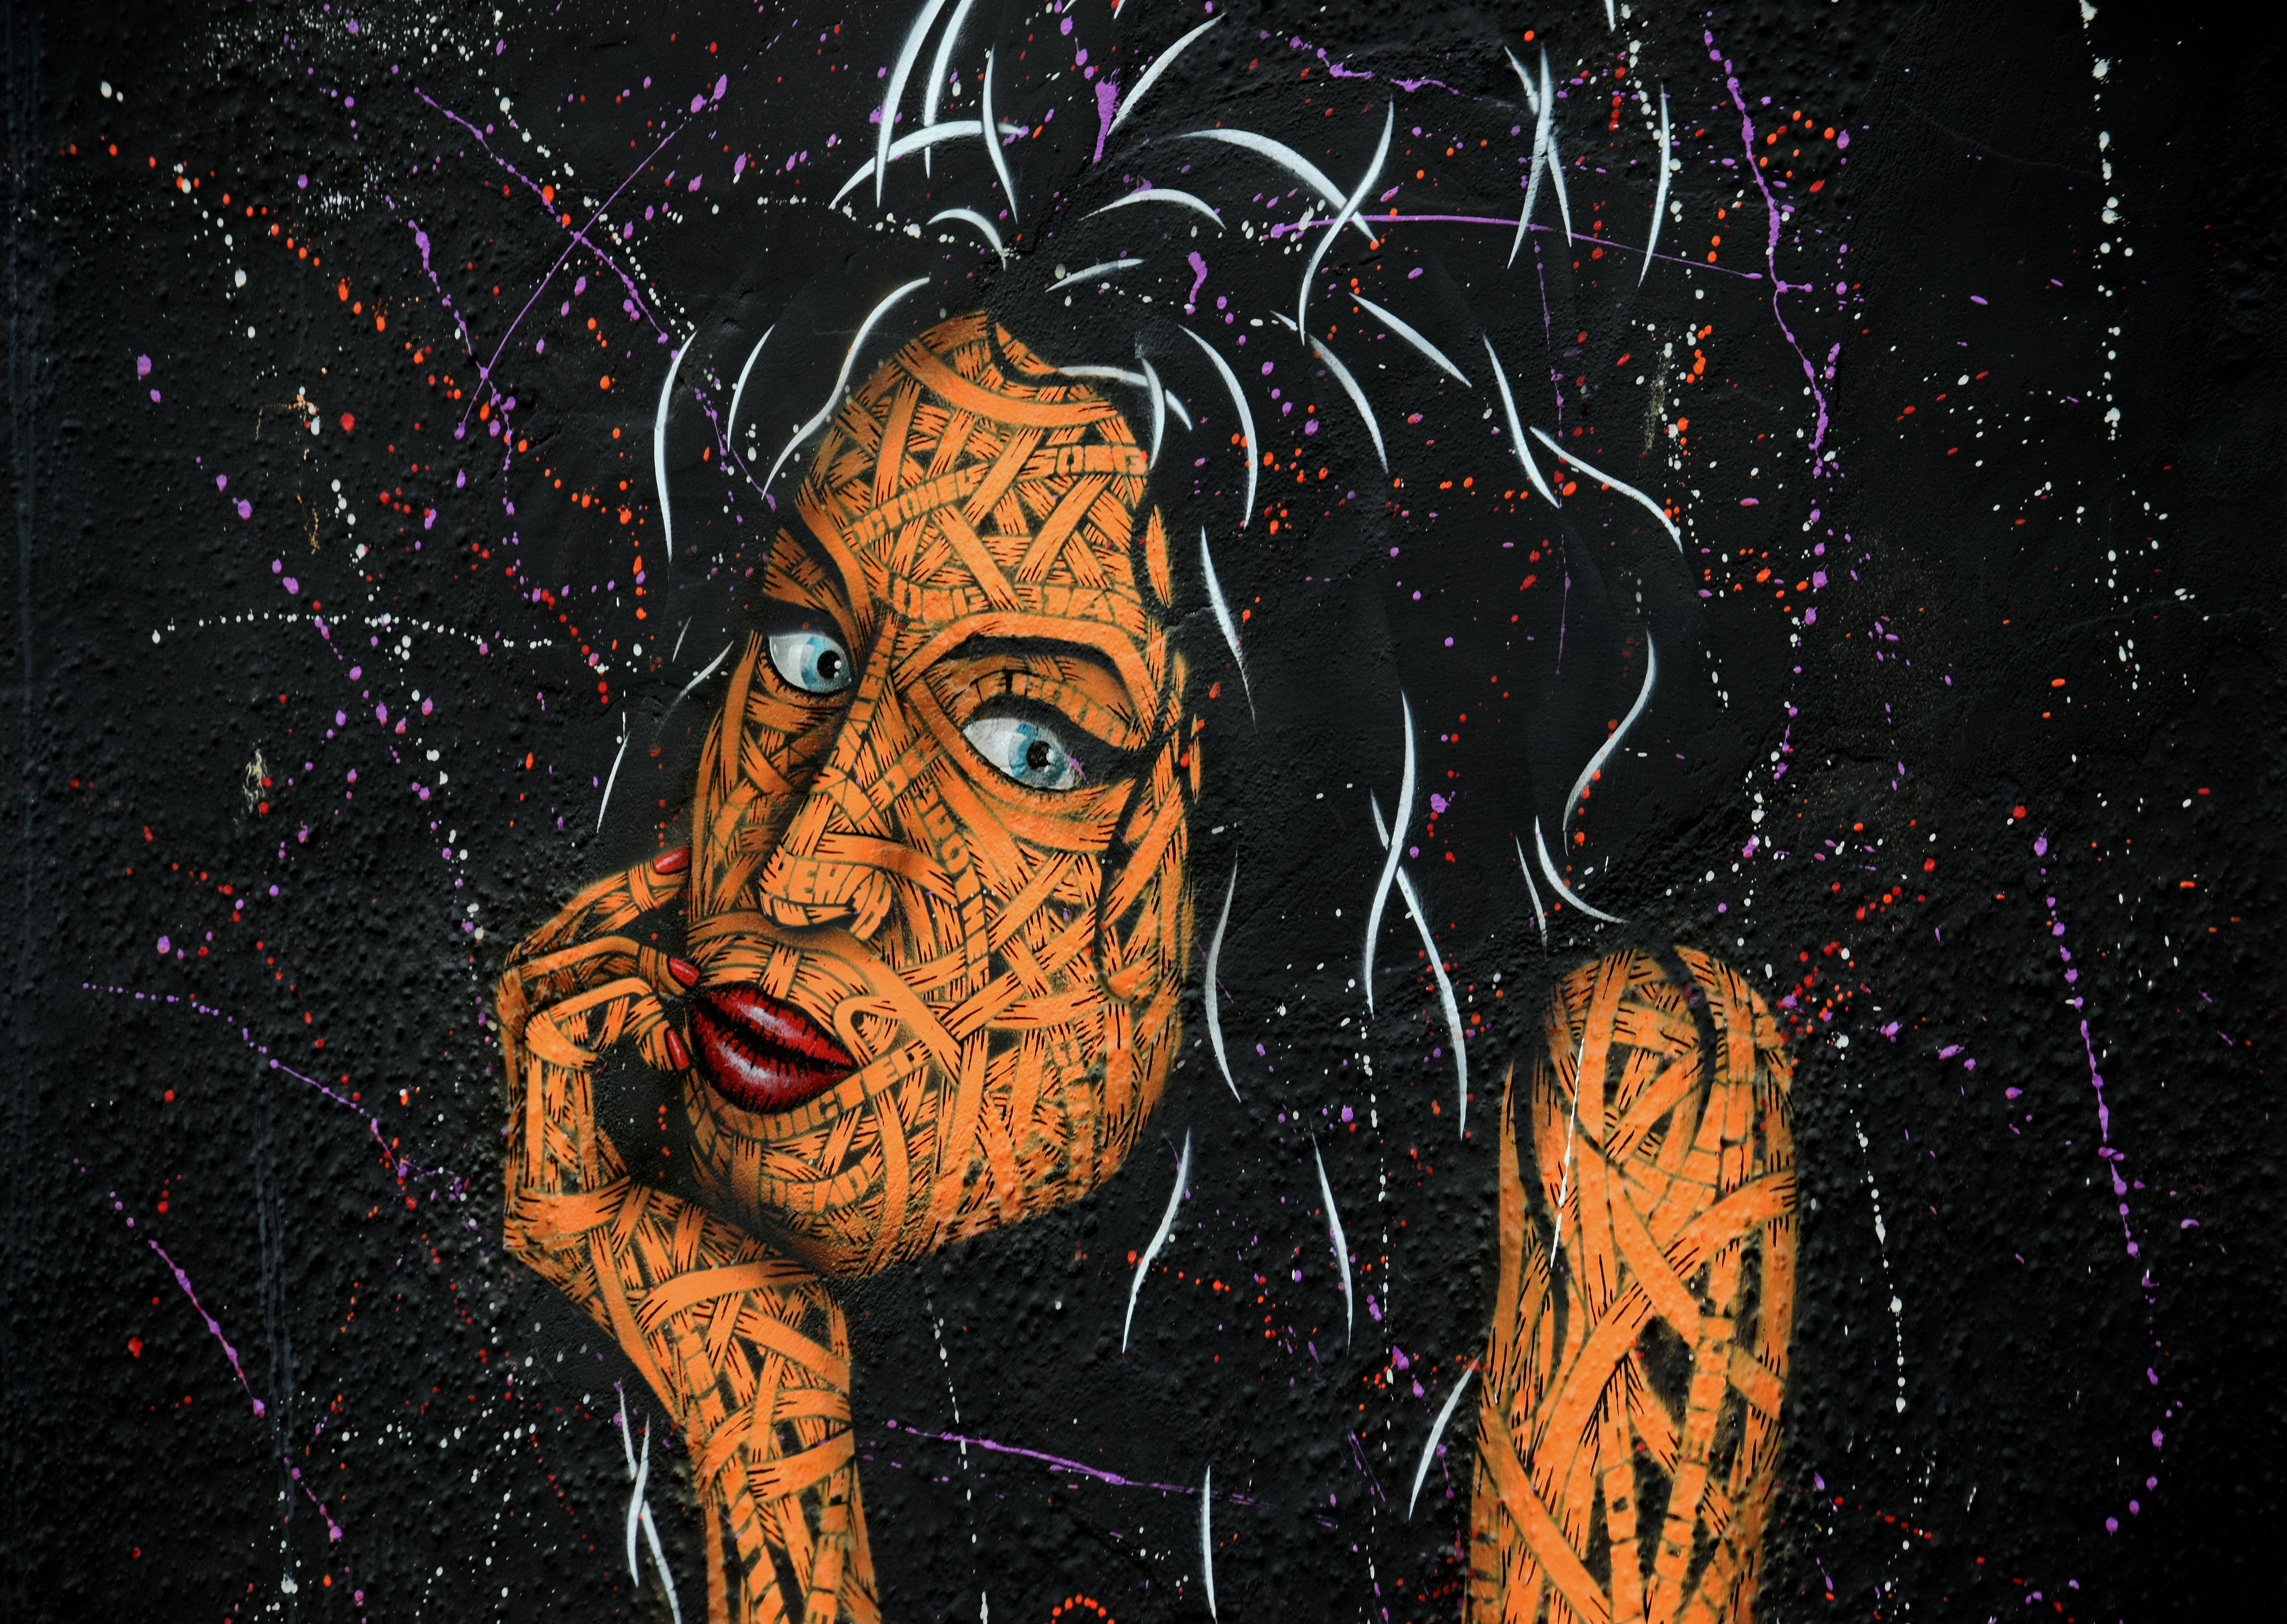
city, urban, wall, spray, darkness, graffiti, street art, london, art, illustration, mural, camden, special effects, amy winehouse, psychedelic art